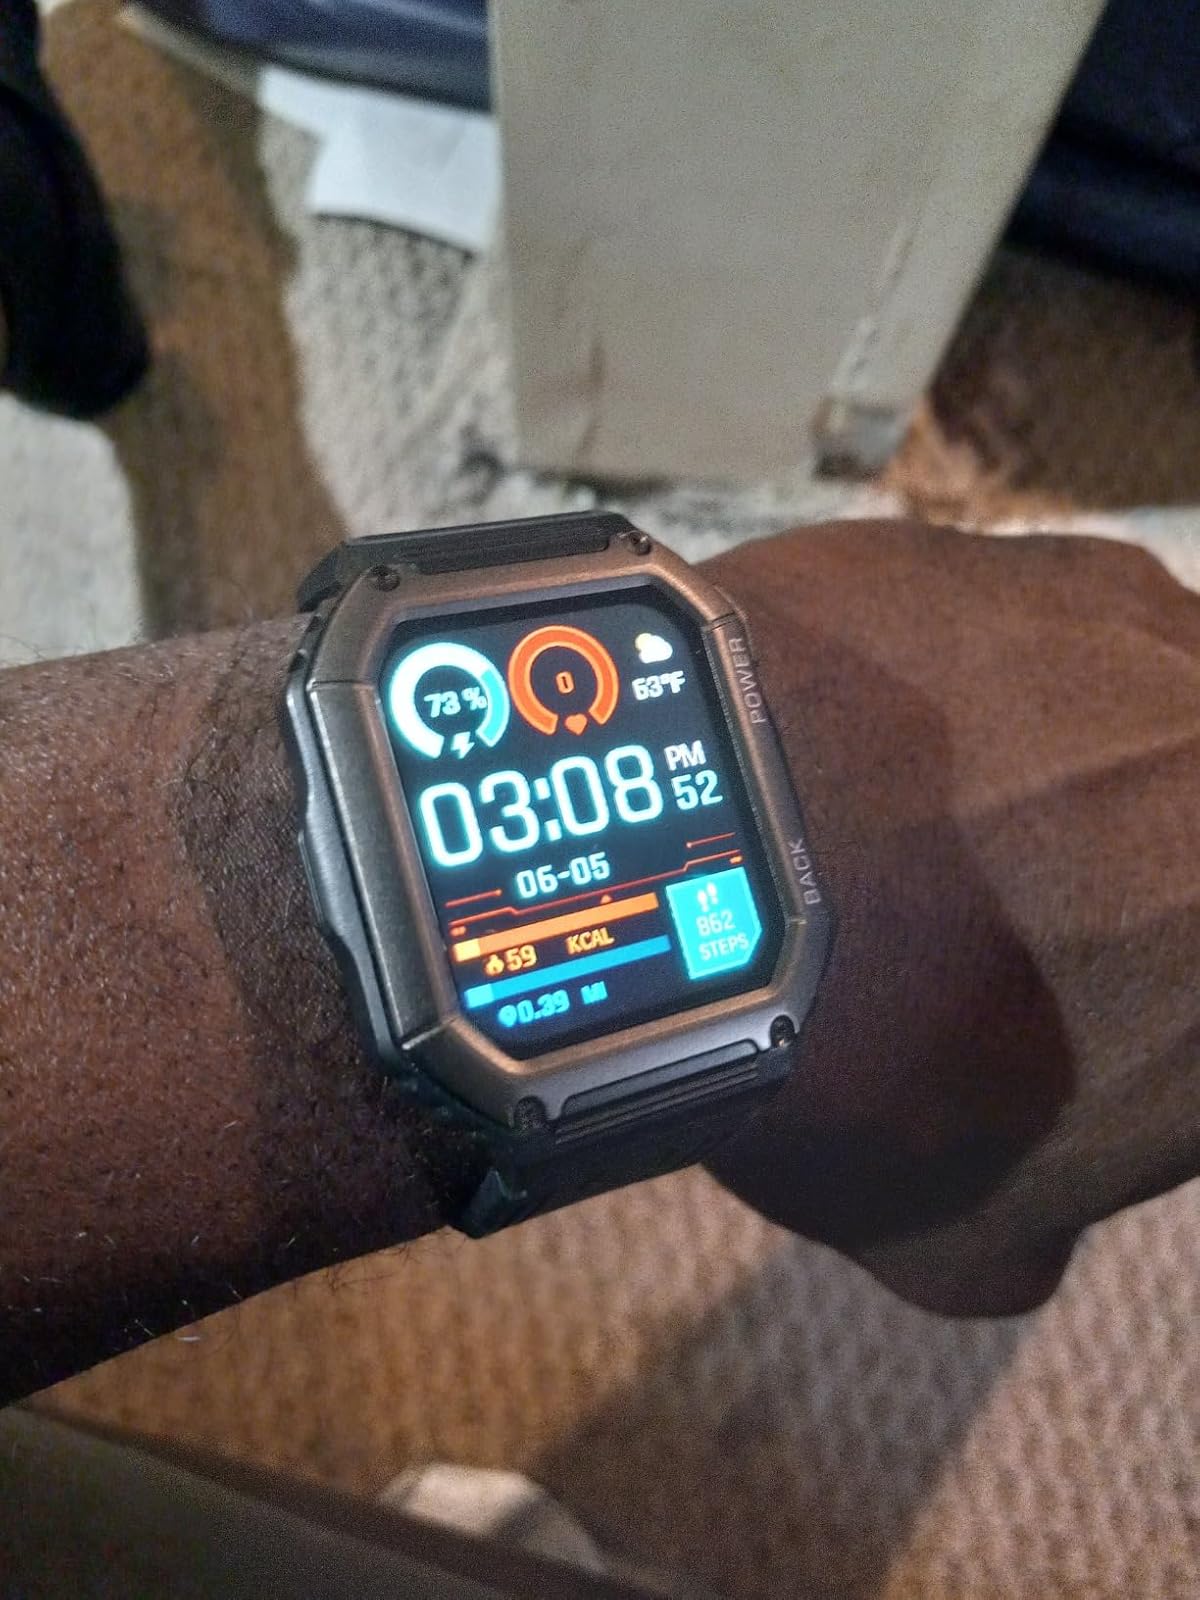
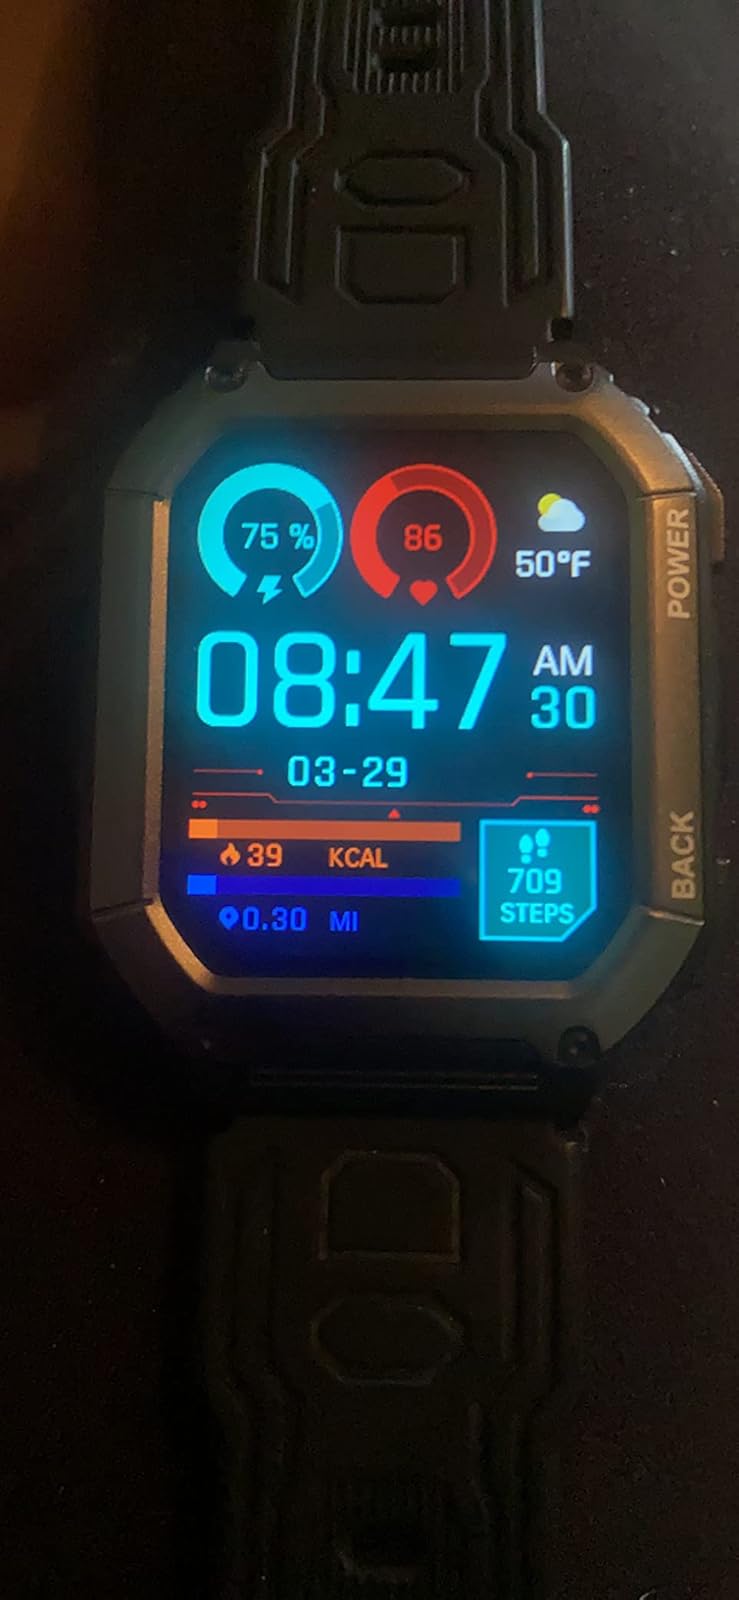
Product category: smartwatch
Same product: yes